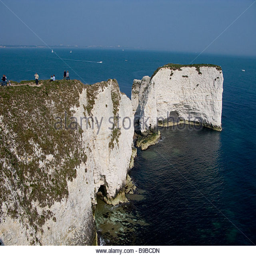
tourist attraction on the coast